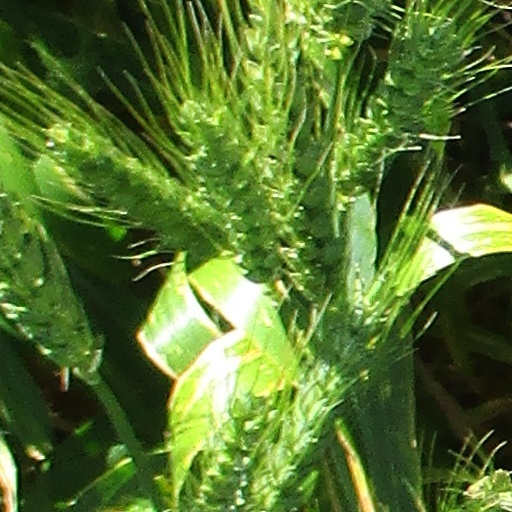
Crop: wheat